Frederica naval action

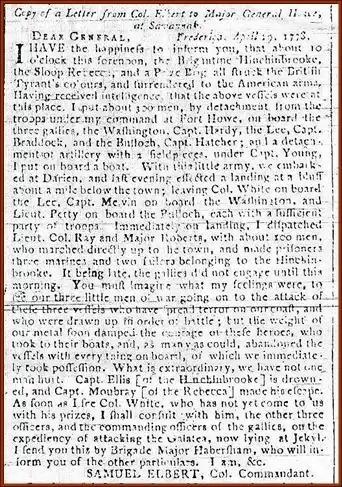
Elbert's letter to General Howe was later published in several Southern newspapers

"Hinchinbrook" and "Rebecca" carried four-pounder guns that were no match for the heavier ordnance on the galleys, so they began dropping downriver, hoping to find a place to maneuver and possibly catch a breeze. They thought that the channel was deep, and sailed accordingly; however, at around 10 in the morning, "Rebecca" suddenly grounded at a place called "Raccoon Gut". "Hinchinbrook" and "Hatter" soon suffered the same fate. As the galleys were drawing nearer, the British made the decision to abandon ship. Most of the officers and men crowded into the ship's boats and rowed downriver to "Galatea", which was still anchored in the sound. A few of "Hinchinbrook" crew were left behind.